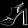
Label: Sandal